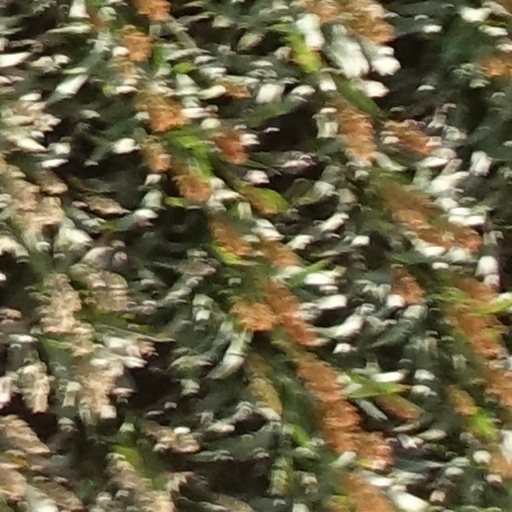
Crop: sorghum